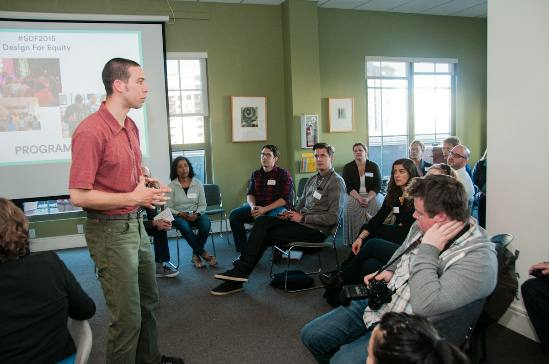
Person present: Yes